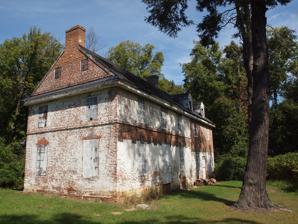
Building: Lum's Mill House
Country: United States of America
Year built: 1713
Historic house in Delaware, United States United States historic place Lum's Mill House U.S. National Register of Historic Places Show map of Delaware Show map of the United States Location Off Red Lion Road in Lums Pond State Park , Kirkwood, Delaware Coordinates 39°33′03″N 75°42′47″W / 39.55095°N 75.71310°W / 39.55095; -75.71310 Area 1 acre (0.40 ha) Built c. 1713 ( 1713 ) NRHP reference No. 73000511 Added to NRHP May 22, 1973 Lum's Mill House , also known as the Clement House, Samuel Davies House, and Lum House, is a historic home located at Lums Pond State Park , Kirkwood , New Castle County, Delaware . It was built about 1713, and is a two-story, three-bay brick house.  An original one-story, three-bay, extension was raised to two stories about 1809.  It is believed to have been the home of Samuel Davies . It was added to the National Register of Historic Places in 1973. References